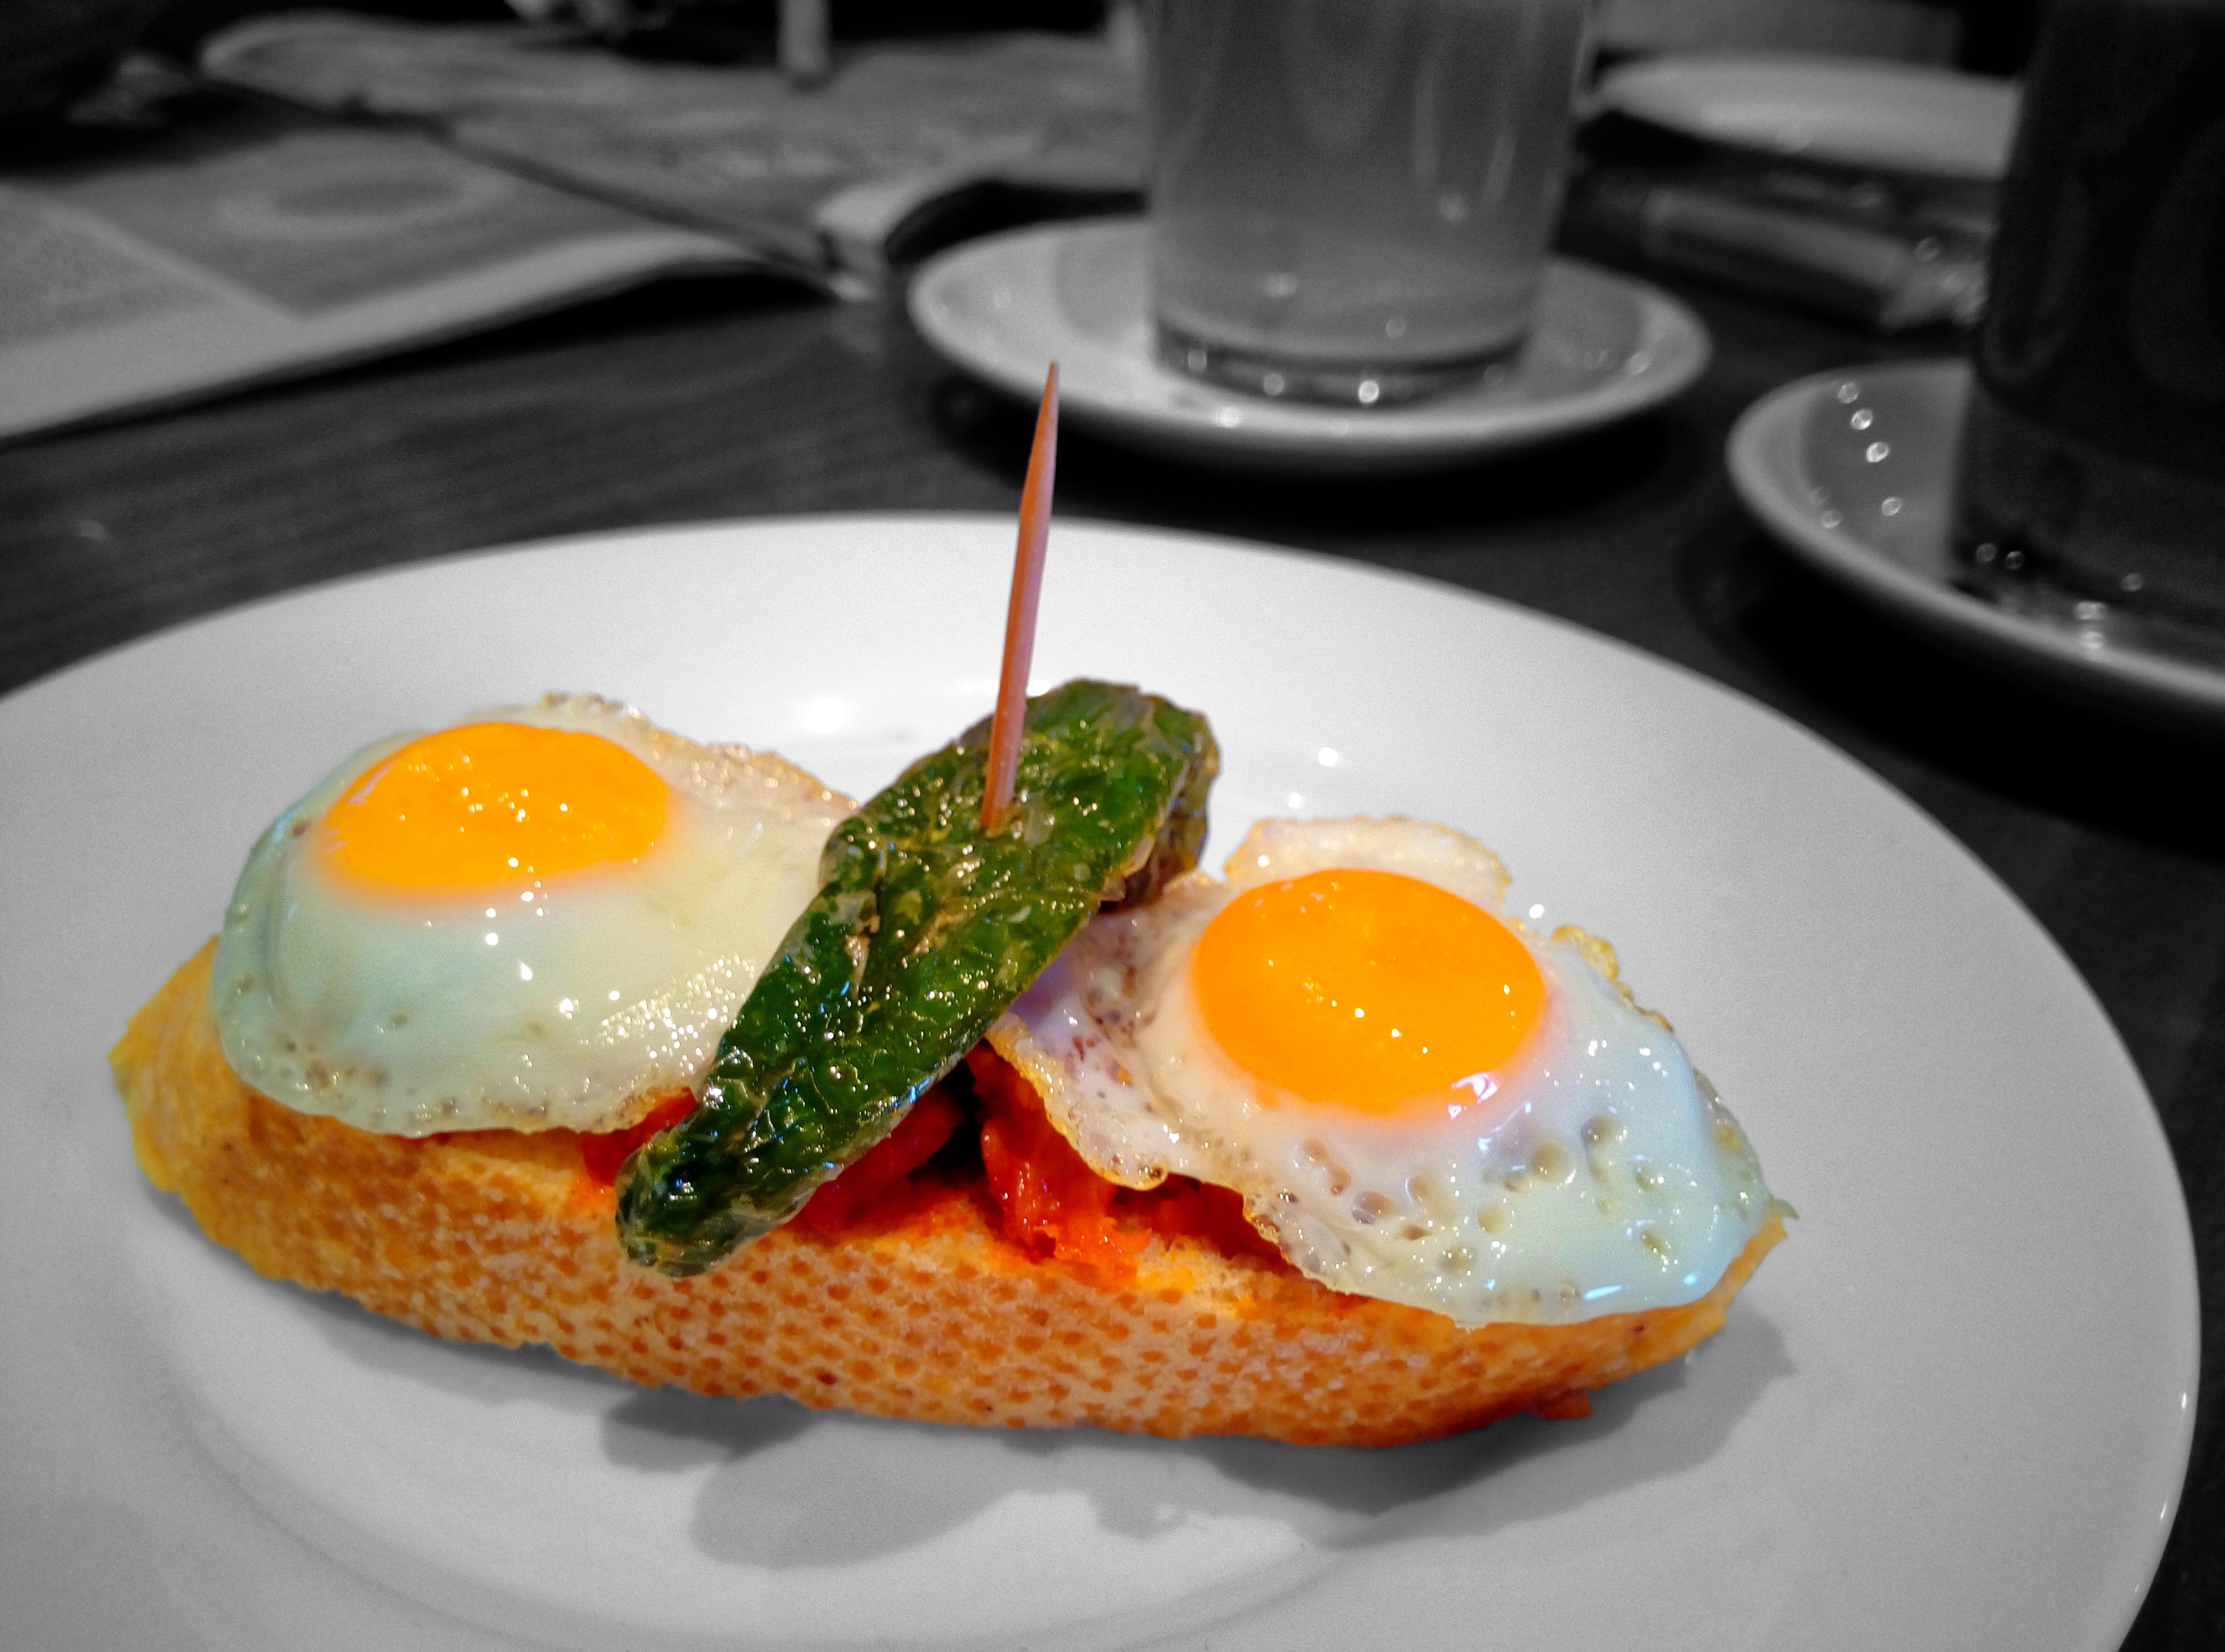
table, black and white, restaurant, dish, meal, food, color, plate, yellow, breakfast, cuisine, delicious, bread, toast, bacon, fried, cooked, eating, nutrition, toasted, tasty, eggs, brunch, breakfast table, saucers, smoked salmon